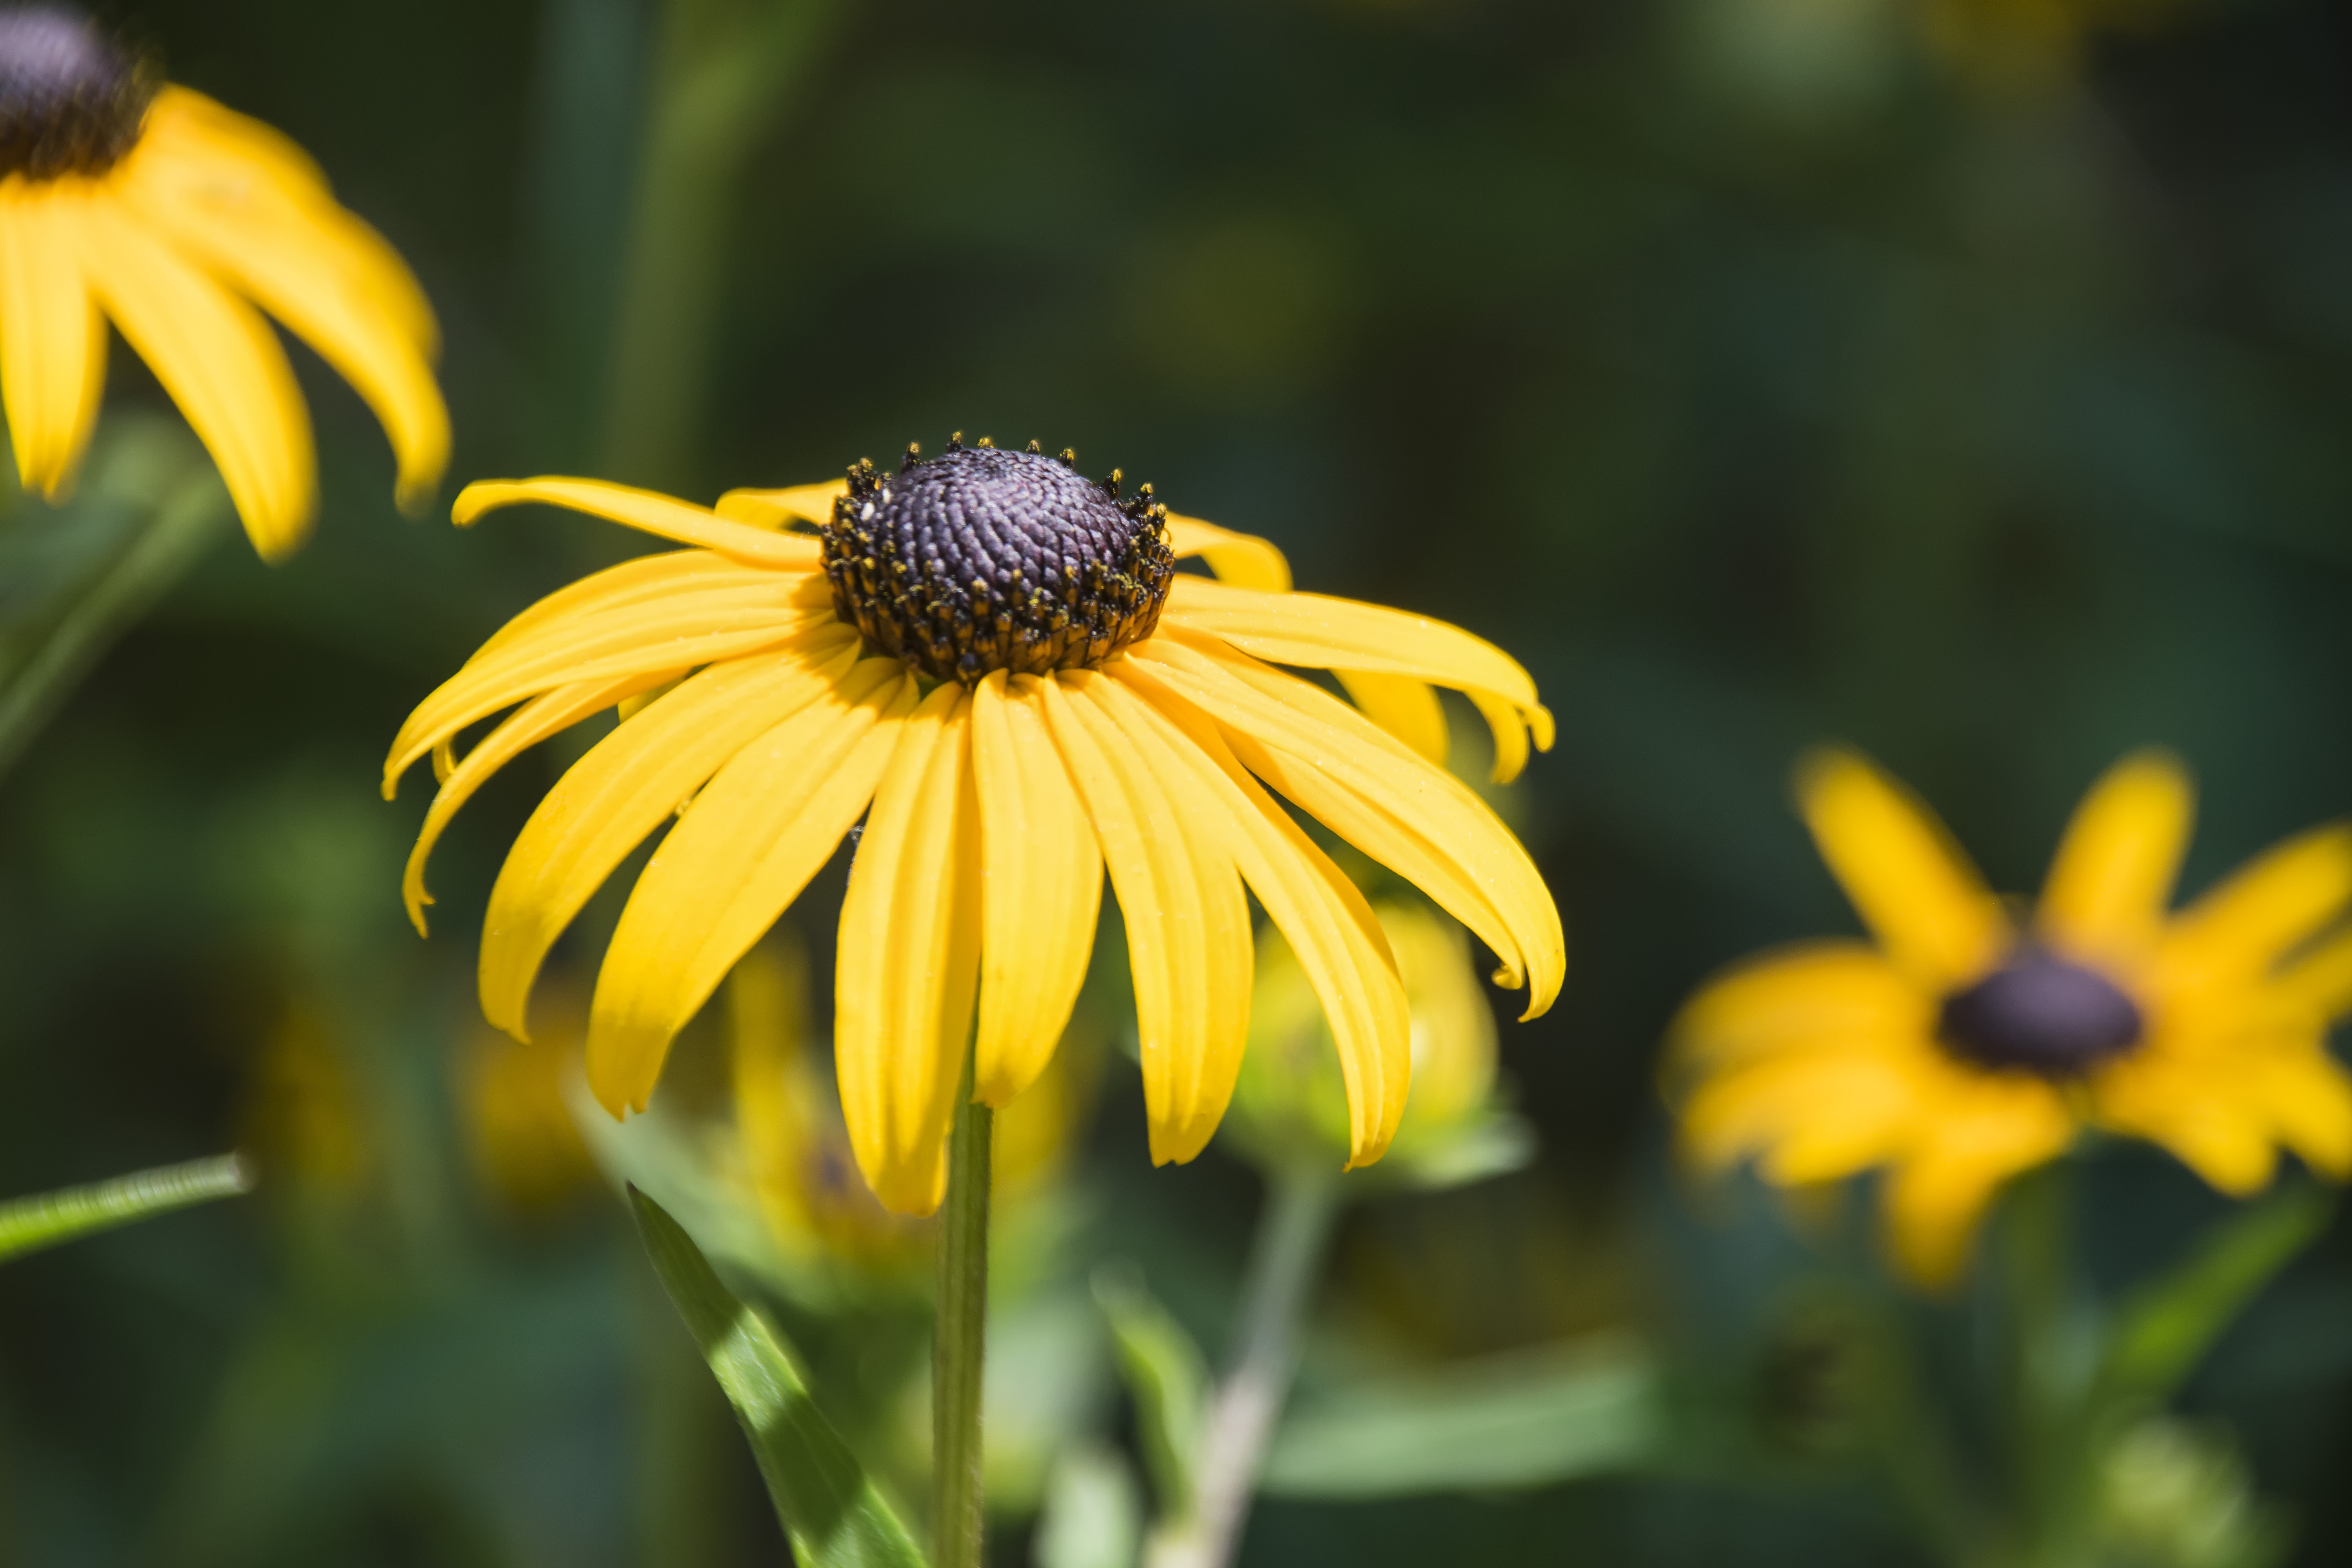
nature, plant, photography, meadow, flower, petal, green, insect, botany, yellow, flora, fauna, invertebrate, wildflower, close up, canada, bee, fleur, quebec, nectar, sherbrooke, macro photography, honey bee, daisy family, plant stem, membrane winged insect